Plymouth railway station

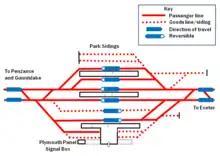
Track layout in 2009

The station has its entrance on the south side which gives access to the city centre. The west side of the station concourse is the ticket office, while on the north and east sides are various retail outlets selling food and newspapers. The buffet on Platforms 7 and 8 is no longer in operation however there is a small café just beyond the ticket barriers serving hot drinks and hot food. The platform area is separated from the concourse by the ticket gates.